Edington Priory

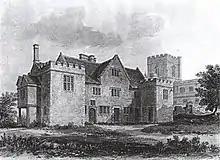
Edington priory house, 1826

Edington Priory in Wiltshire, England, was founded by William Edington, the bishop of Winchester, in 1351 in his home village of Edington, about east of the town of Westbury. The priory church was consecrated in 1361 and continues in use as the parish church of Saint Mary, Saint Katharine and All Saints.